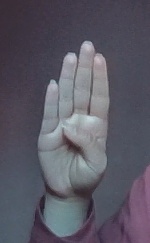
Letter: kaaf